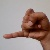
The image shows a hand gesture representing the letter 'J' in Indian Sign Language.